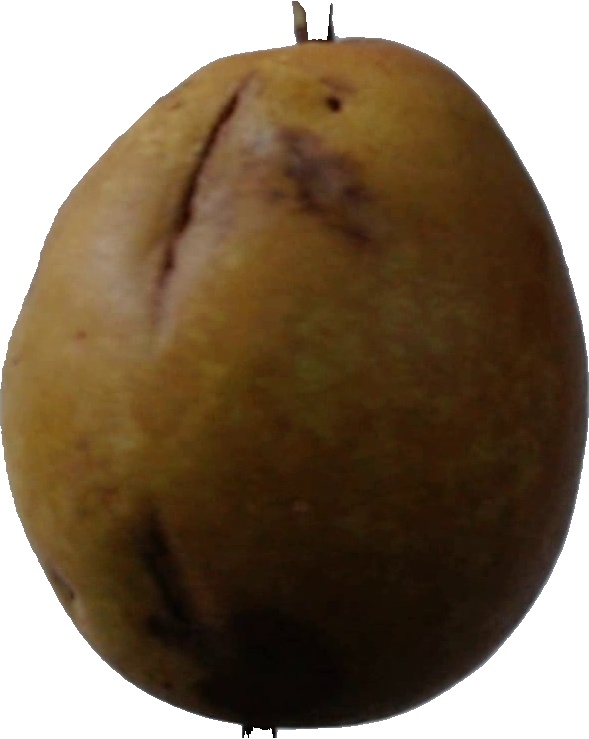
Label: pear_3